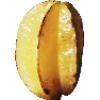
Label: Carambula 1